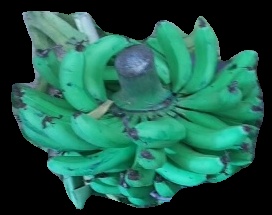
Variety: pachbale
Grade: grade3